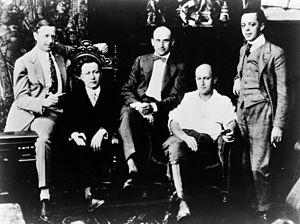
Adolph Zukor est un producteur de cinéma d'origine hongroise, né le 7 janvier 1873 et mort le 10 juin 1976 à l'âge de 103 ans.
Jesse L. Lasky est un producteur de cinéma américain né le 13 septembre 1880 à San Francisco, sous le nom Jesse Louis Lasky et mort le 13 janvier 1958 à Beverly Hills.
Paramount Pictures Corporation est l'une des plus grandes sociétés de production cinématographique. Elle est issue de la fusion en 1916 de la Famous Players, créée en 1912 par Adolph Zukor, avec la Jesse L. Lasky Feature Play Company et qui absorbent la Paramount Pictures Corporation une petite société fondée en 1914. C'est le plus ancien studio de cinéma américain encore en activité avec Universal Pictures. Filiale du conglomérat ViacomCBS, son siège social se situe sur Melrose Avenue à Hollywood, en Californie au sein des Paramount Studios.